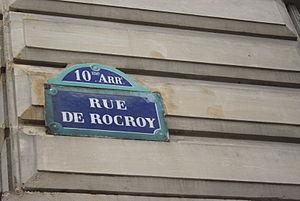
La rue de Rocroy est une voie du 10ᵉ arrondissement de Paris.